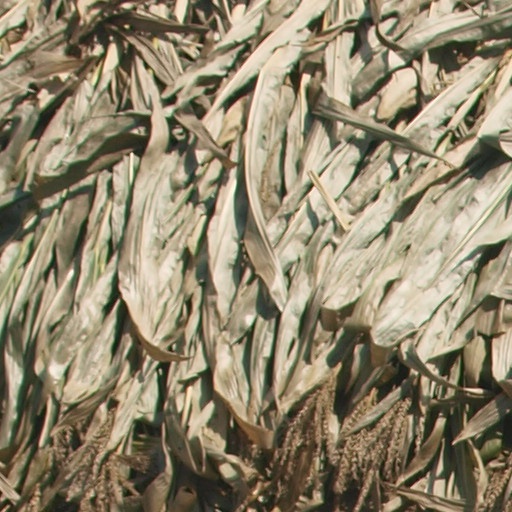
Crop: maize; corn